List of mountains and hills of North Rhine-Westphalia

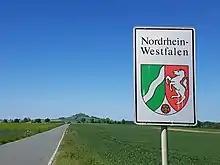
The Desenberg (345 m) nearby the town of Warburg. View from the border between the states of North Rhine-Westphalia and Hesse

In the following table are the highest mountains and hills in the various North Rhine-Westphalian landscapes (regions or hill ranges).